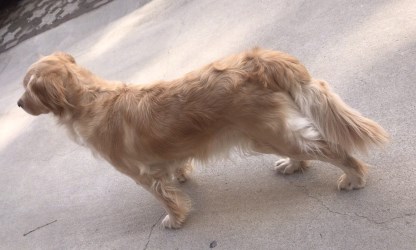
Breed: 5355-n000126-golden_retriever